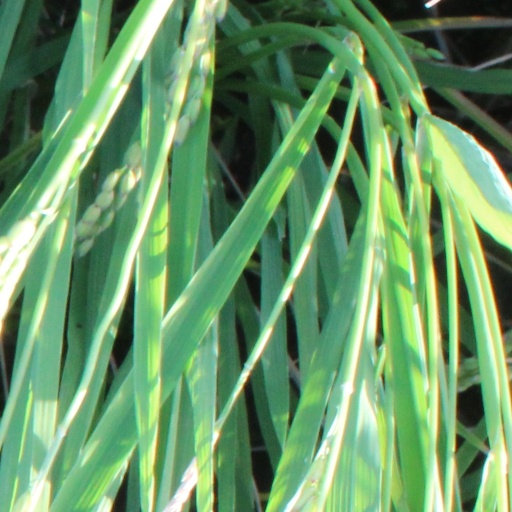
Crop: rice